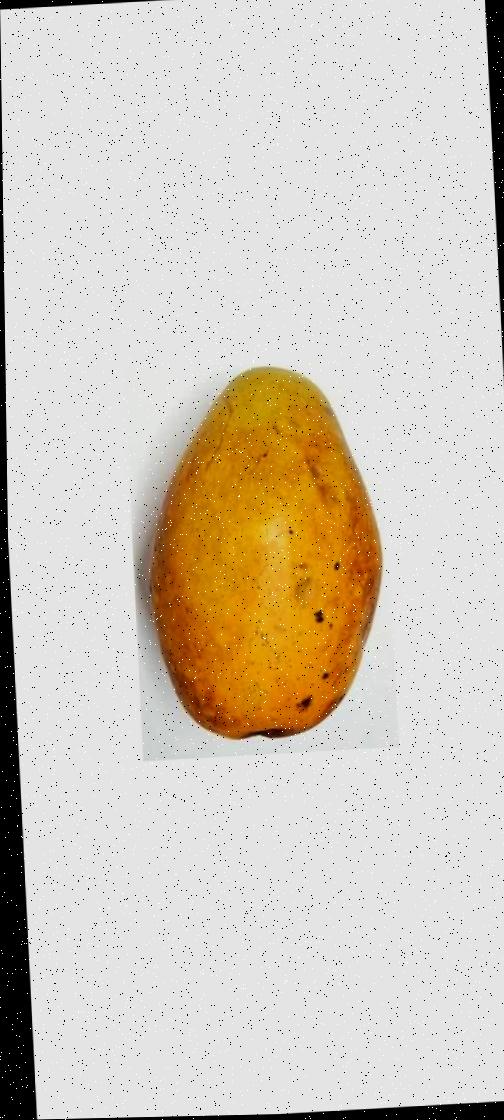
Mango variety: Bari-11